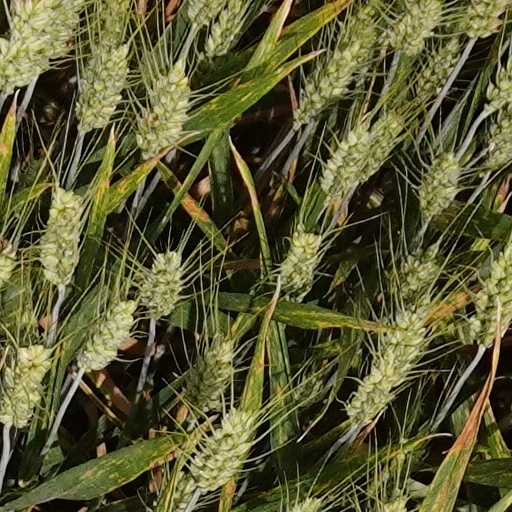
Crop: wheat